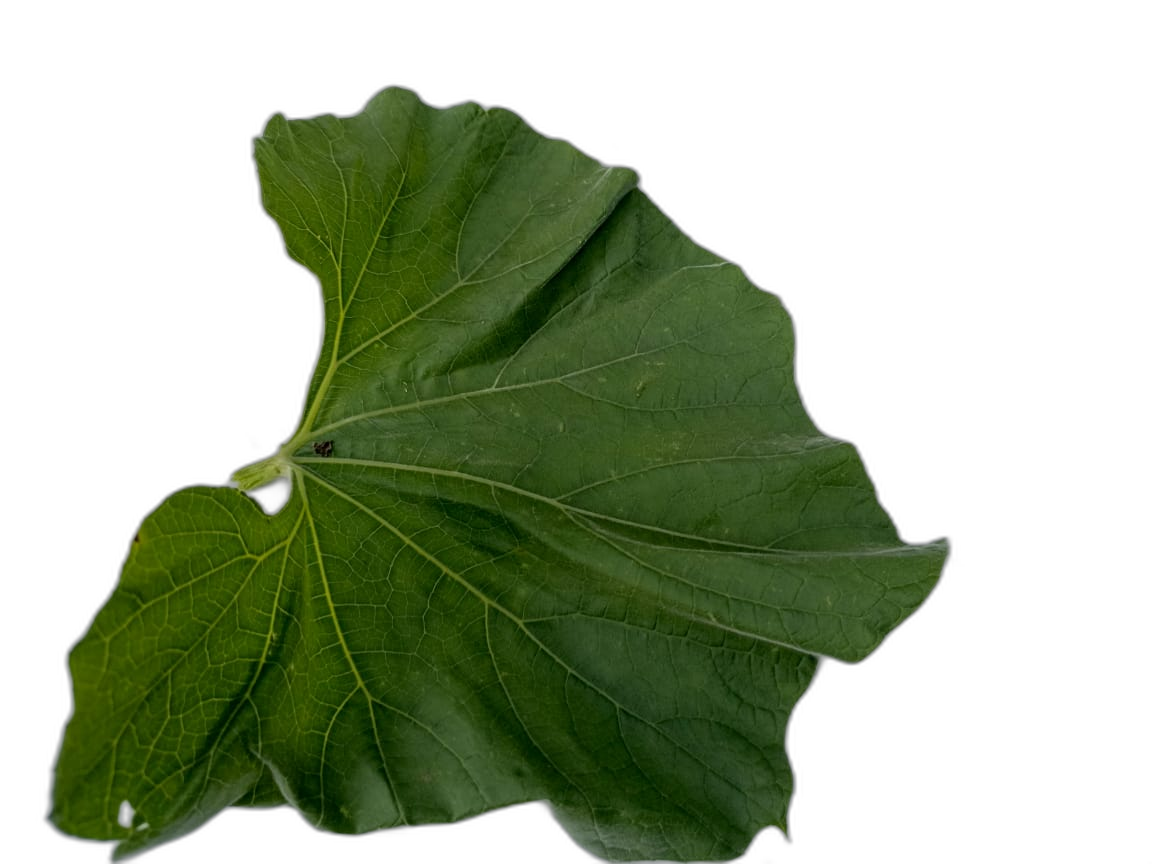
Crop: Bottle Gourd
Label: Healthy